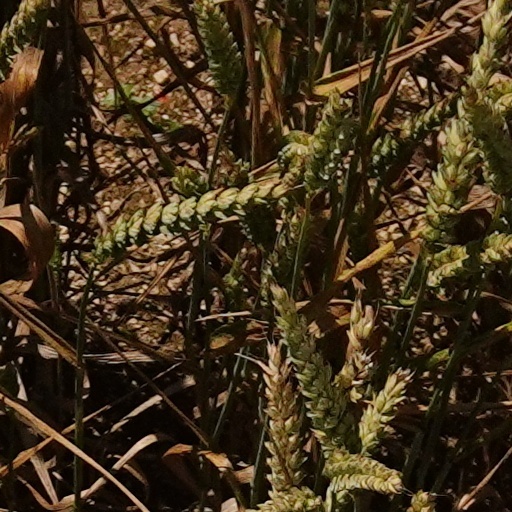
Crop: wheat